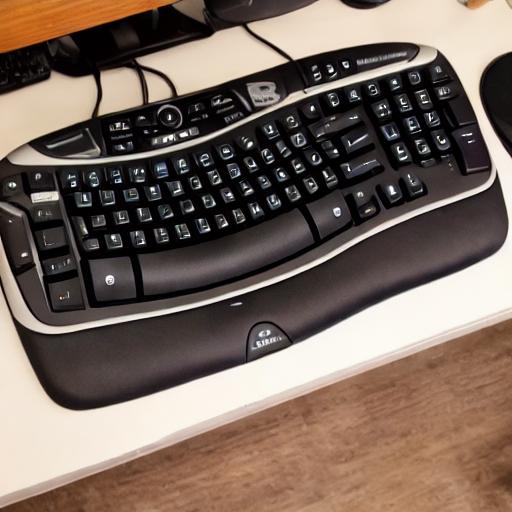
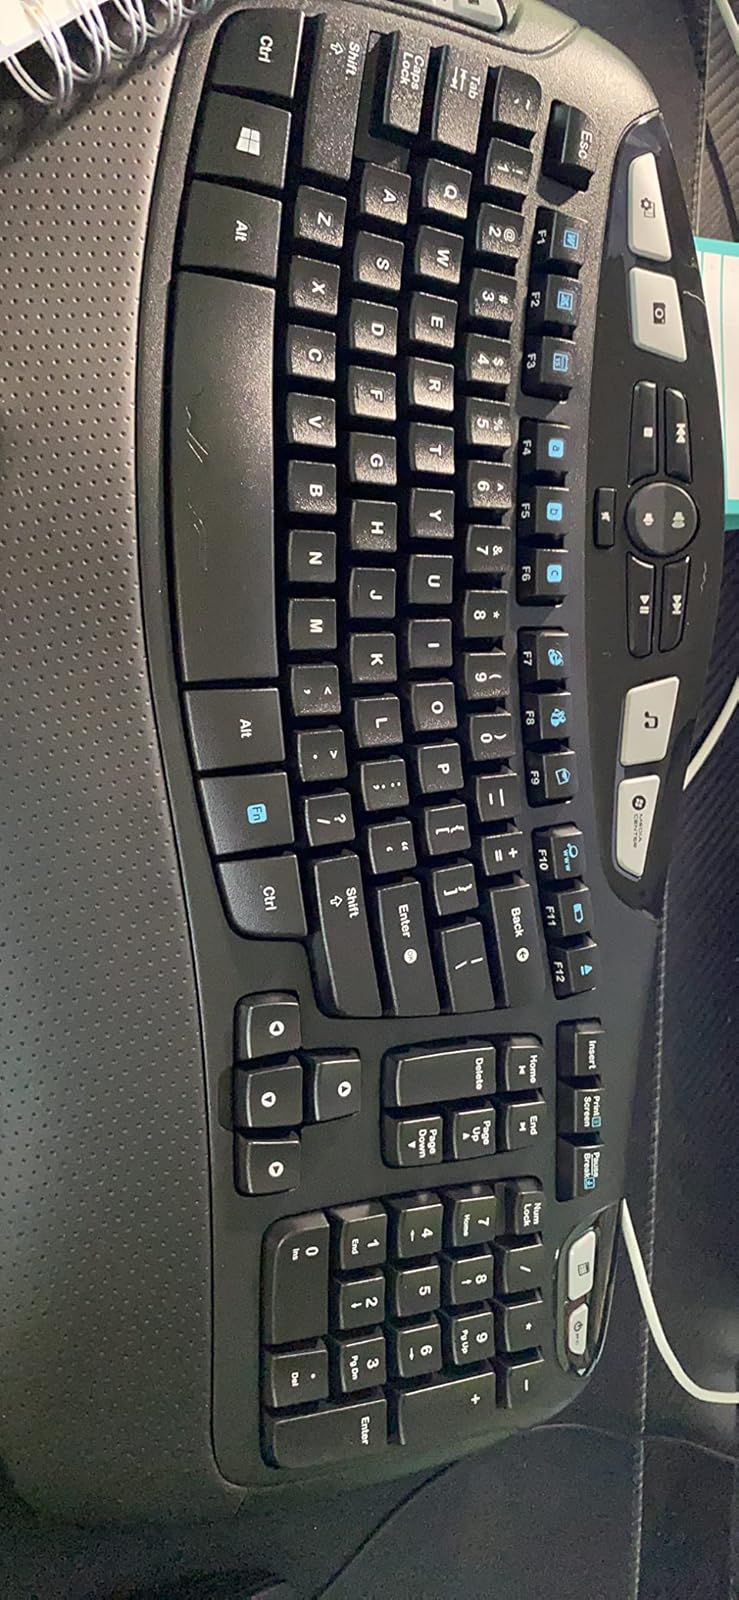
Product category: keyboard
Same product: no